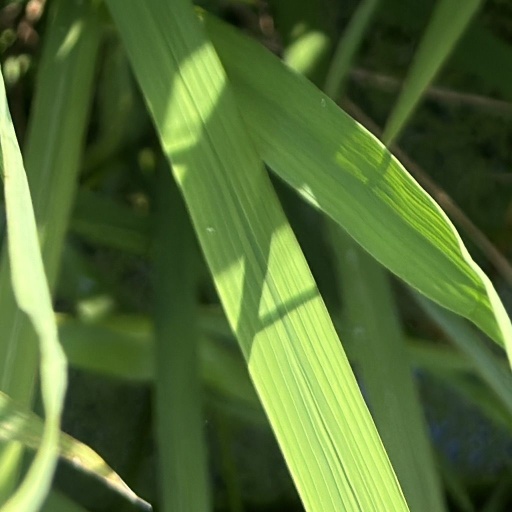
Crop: rice